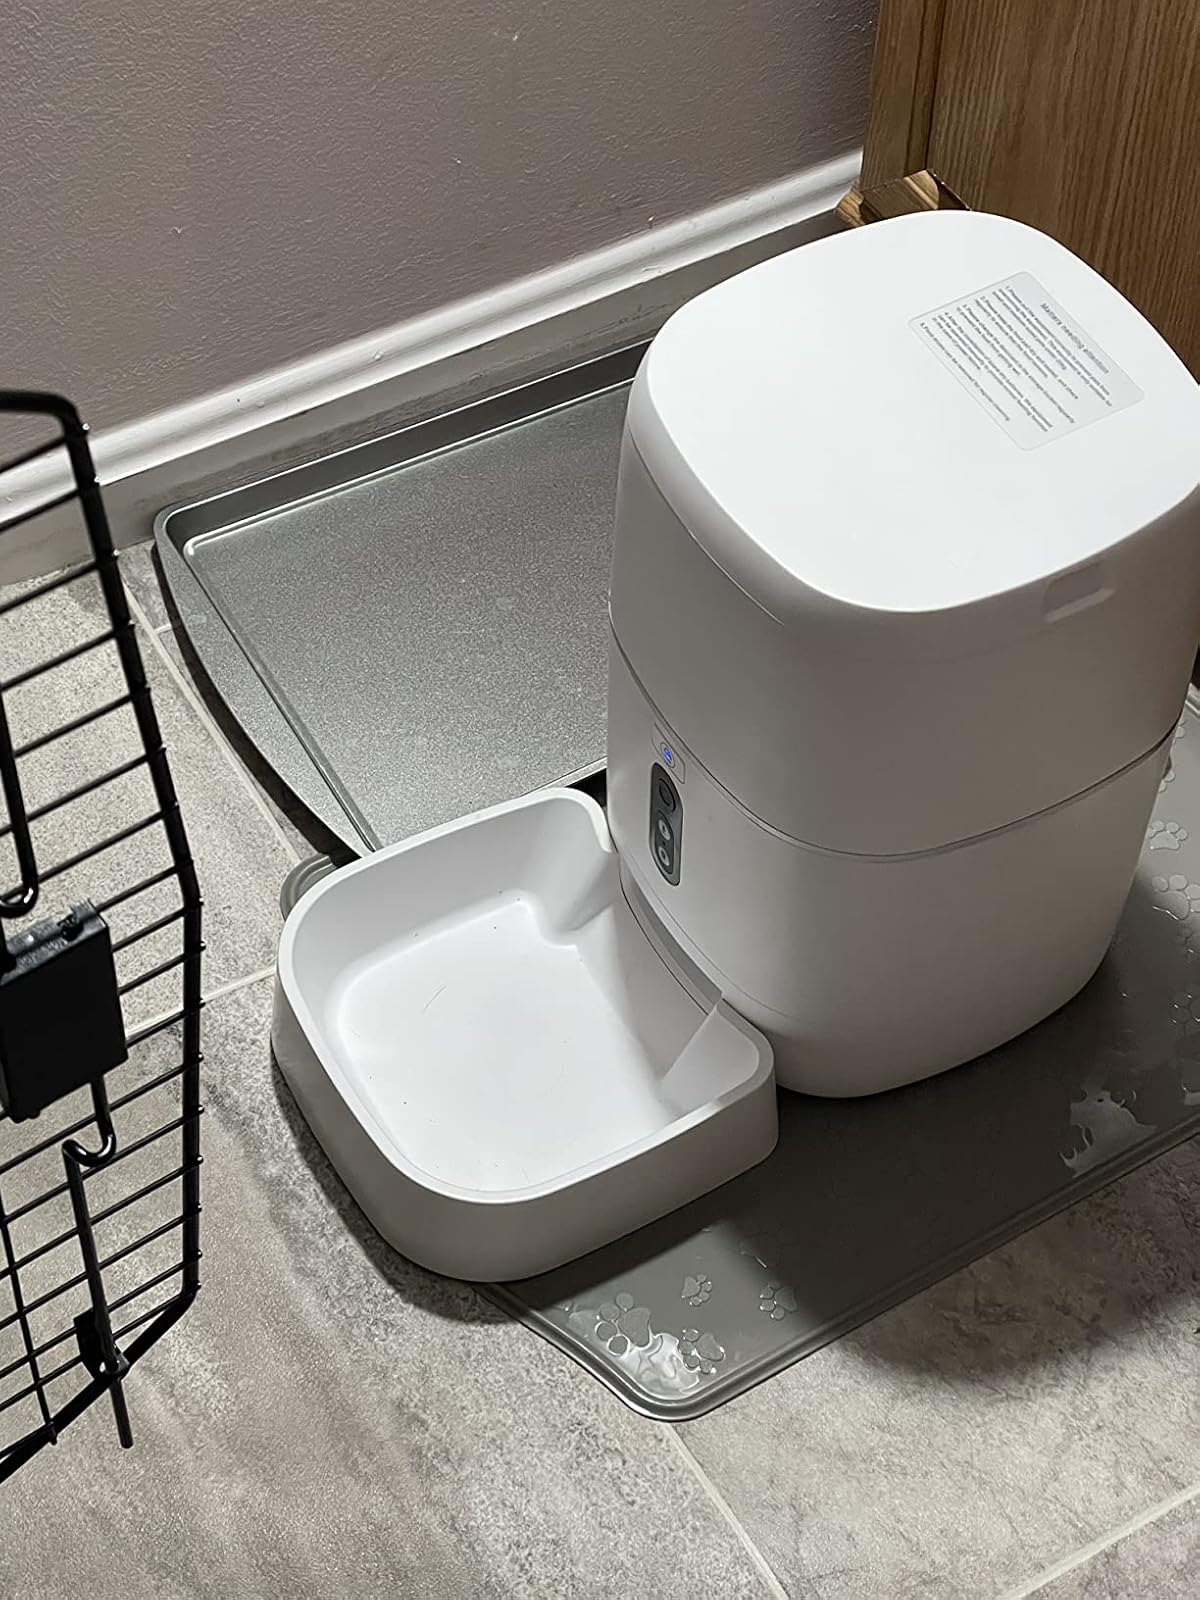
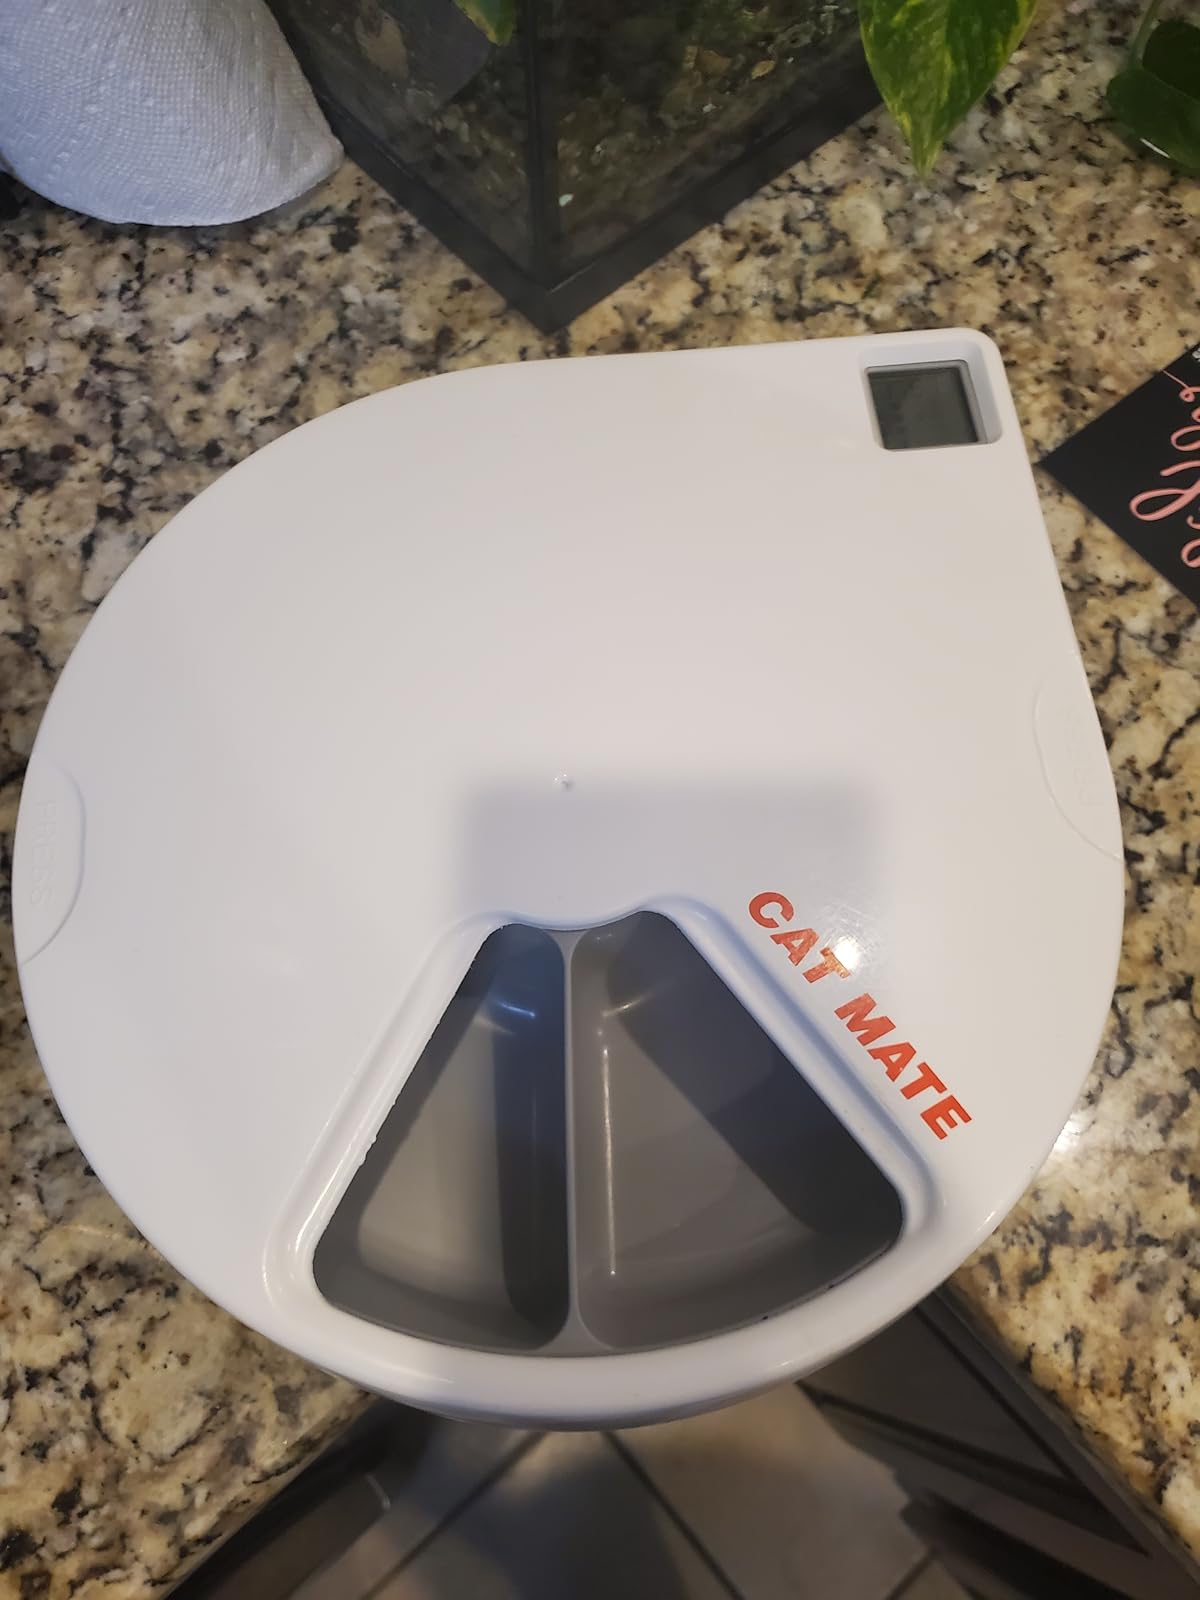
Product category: items_feeder
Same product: no